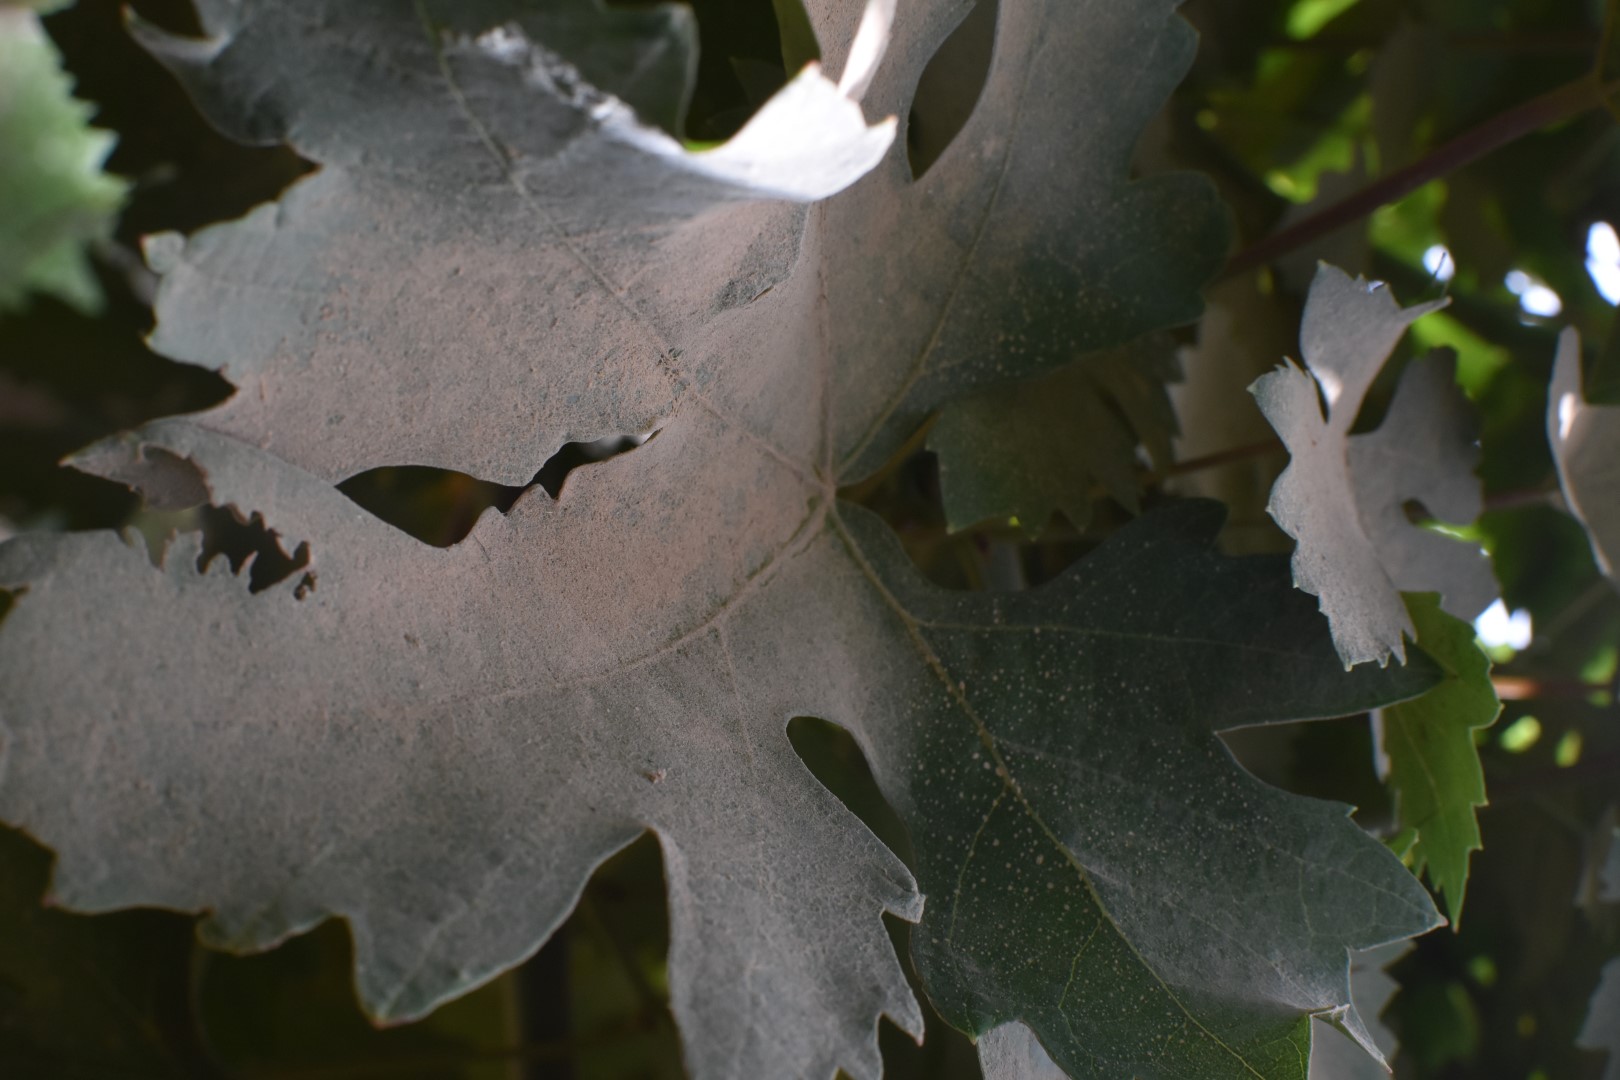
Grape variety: Riasi